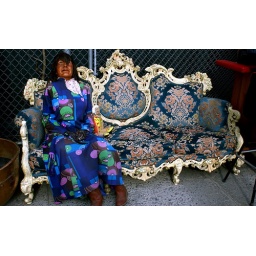
I spotted James Brown sitting on an antique couch for sale in New York City.